Brad Will

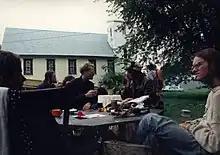
Brad Will (far right) at the Dreamtime Village, about 1993

Will was born in Evanston, Illinois, and raised in Kenilworth. He graduated from New Trier High School in 1988, then attended Allegheny College in Meadville, Pennsylvania, where he earned a B.A. in English.